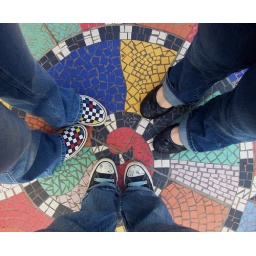
this was what the ground looked like on the sidewalk by the riverwalk...well you know...minus our feet :)